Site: brandenburg
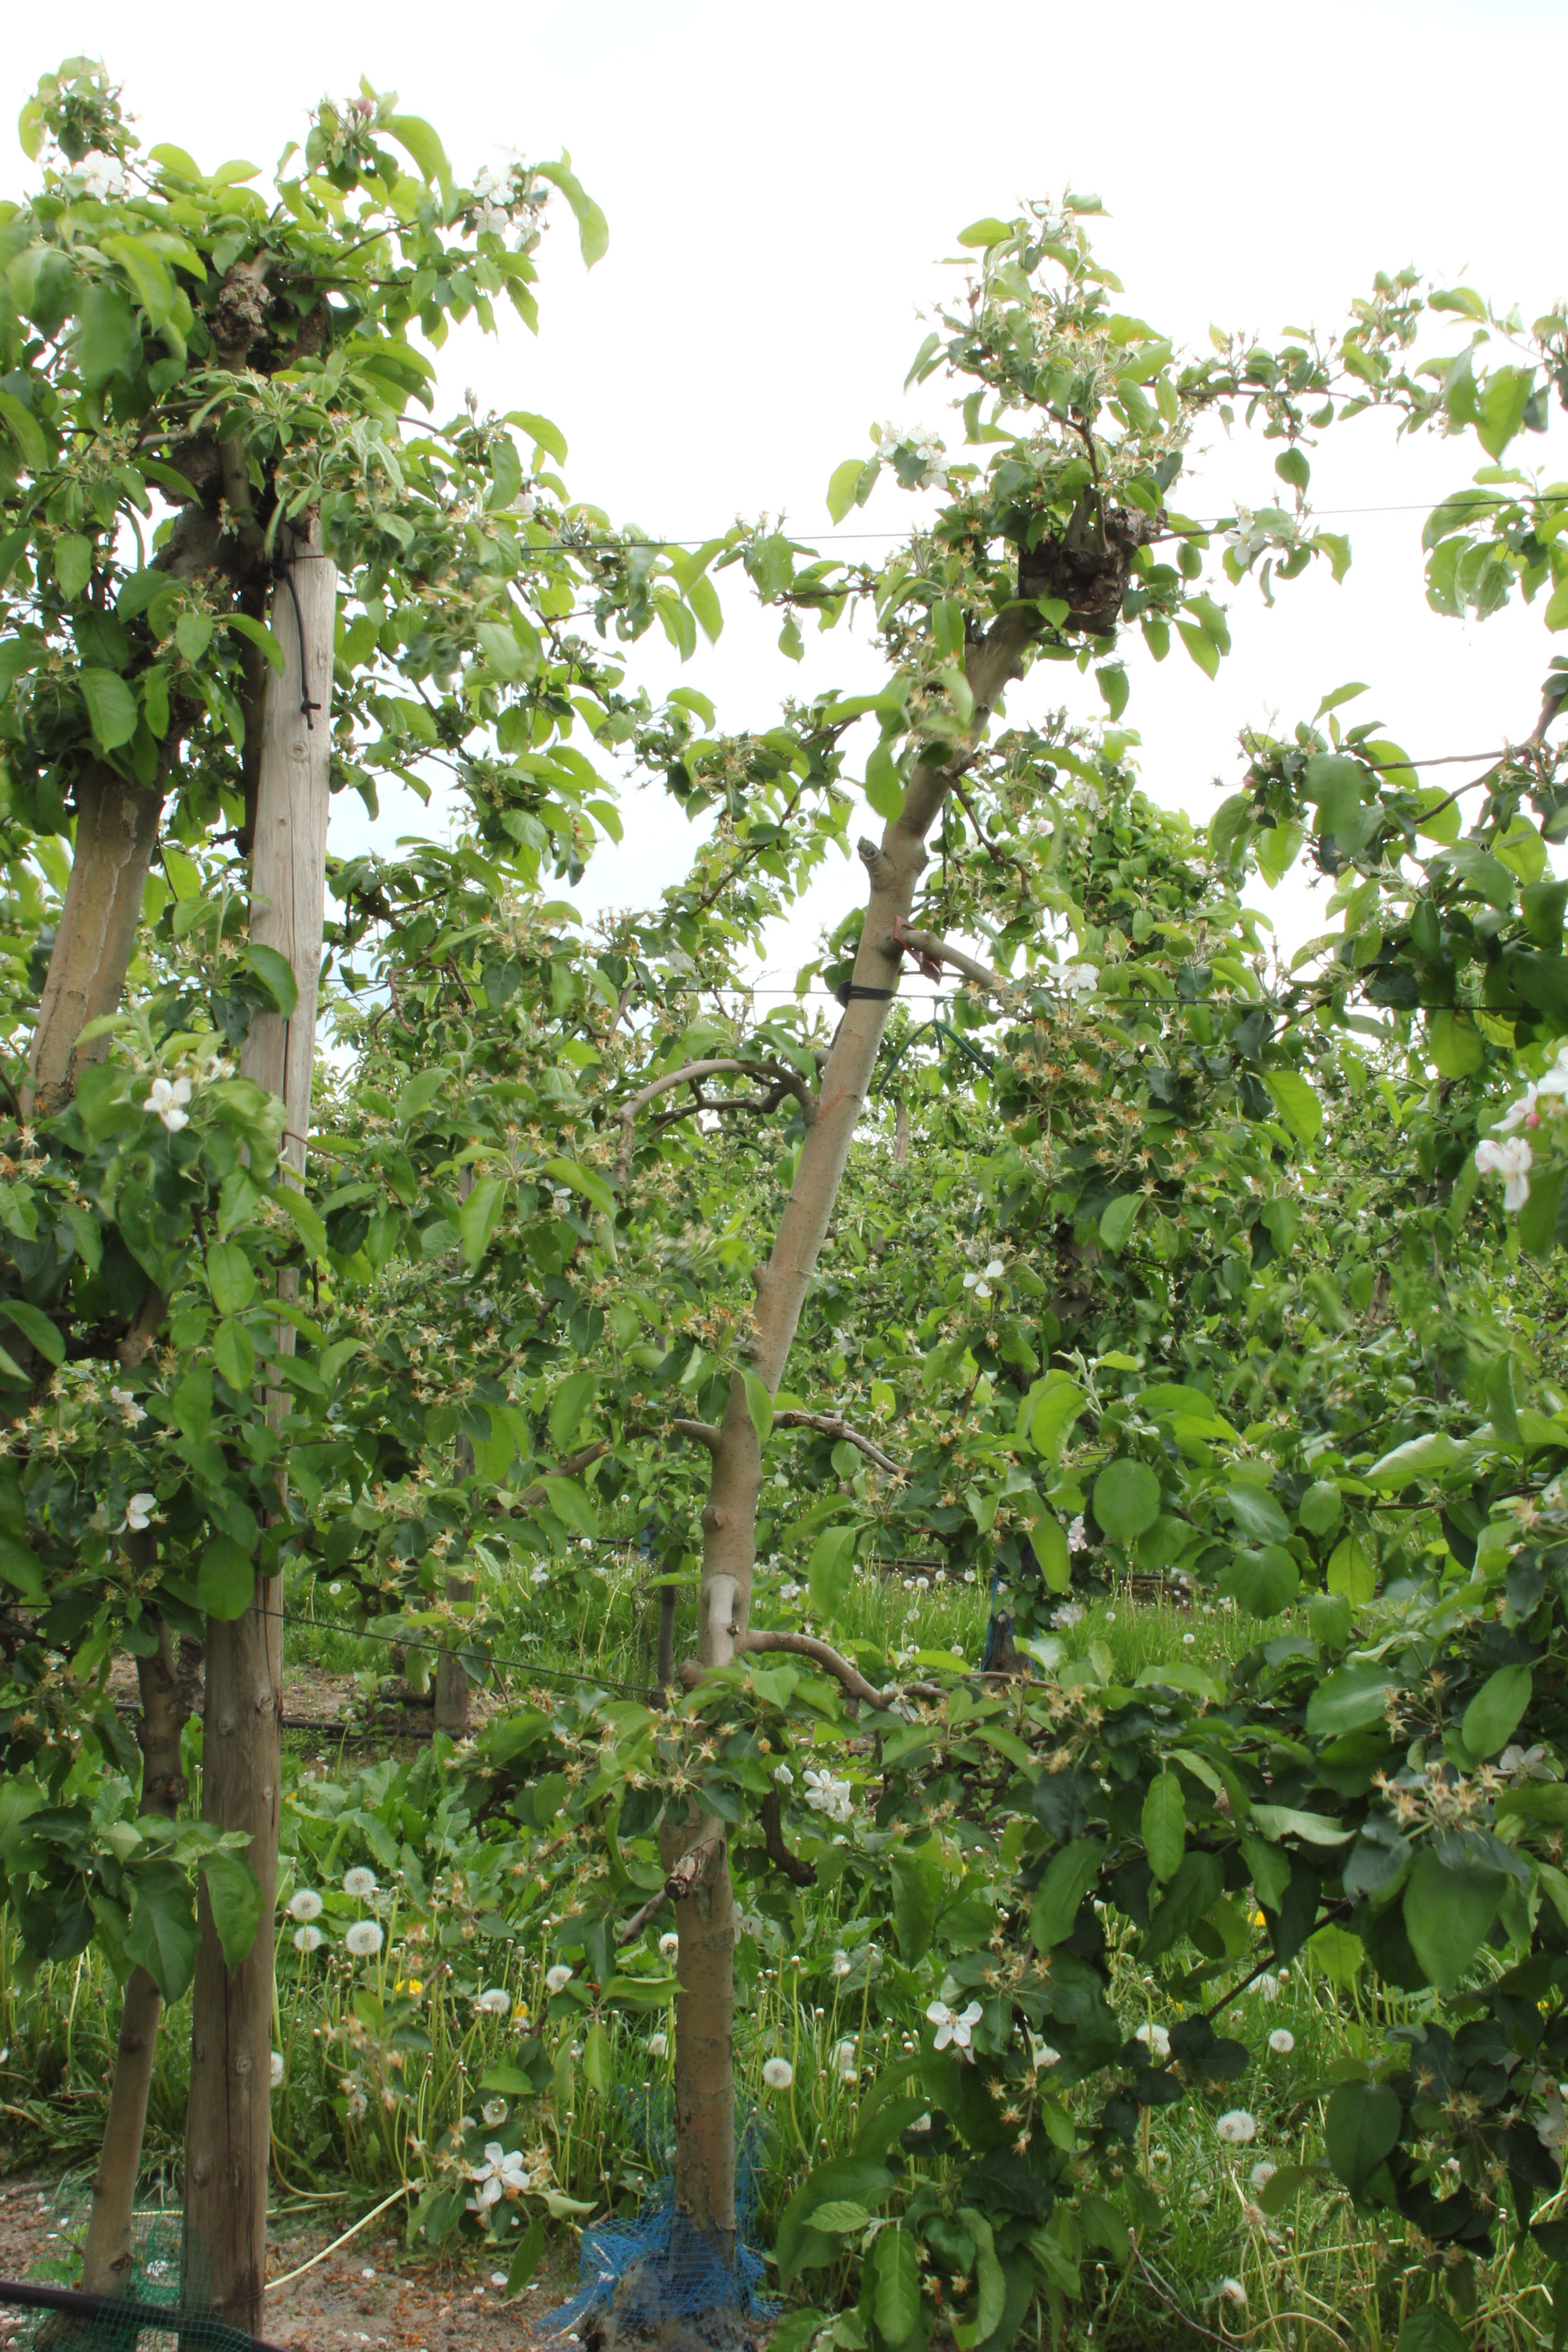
Growth stage (BBCH 67): Flowering